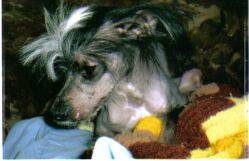
Label: dog